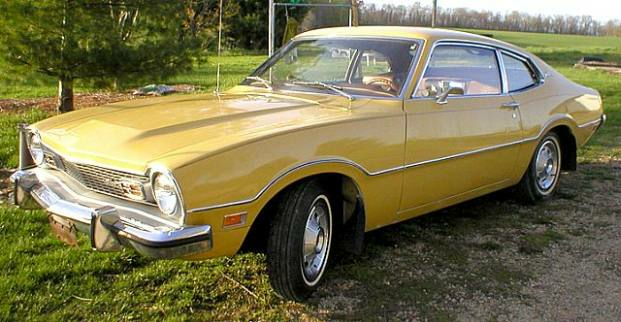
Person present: No